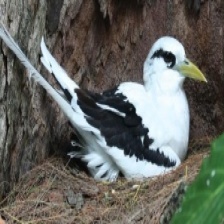
Species: WHITE TAILED TROPIC
Scientific name: PHAETHON LEPTURUS